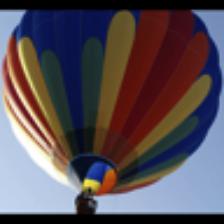
Label: NonHuman